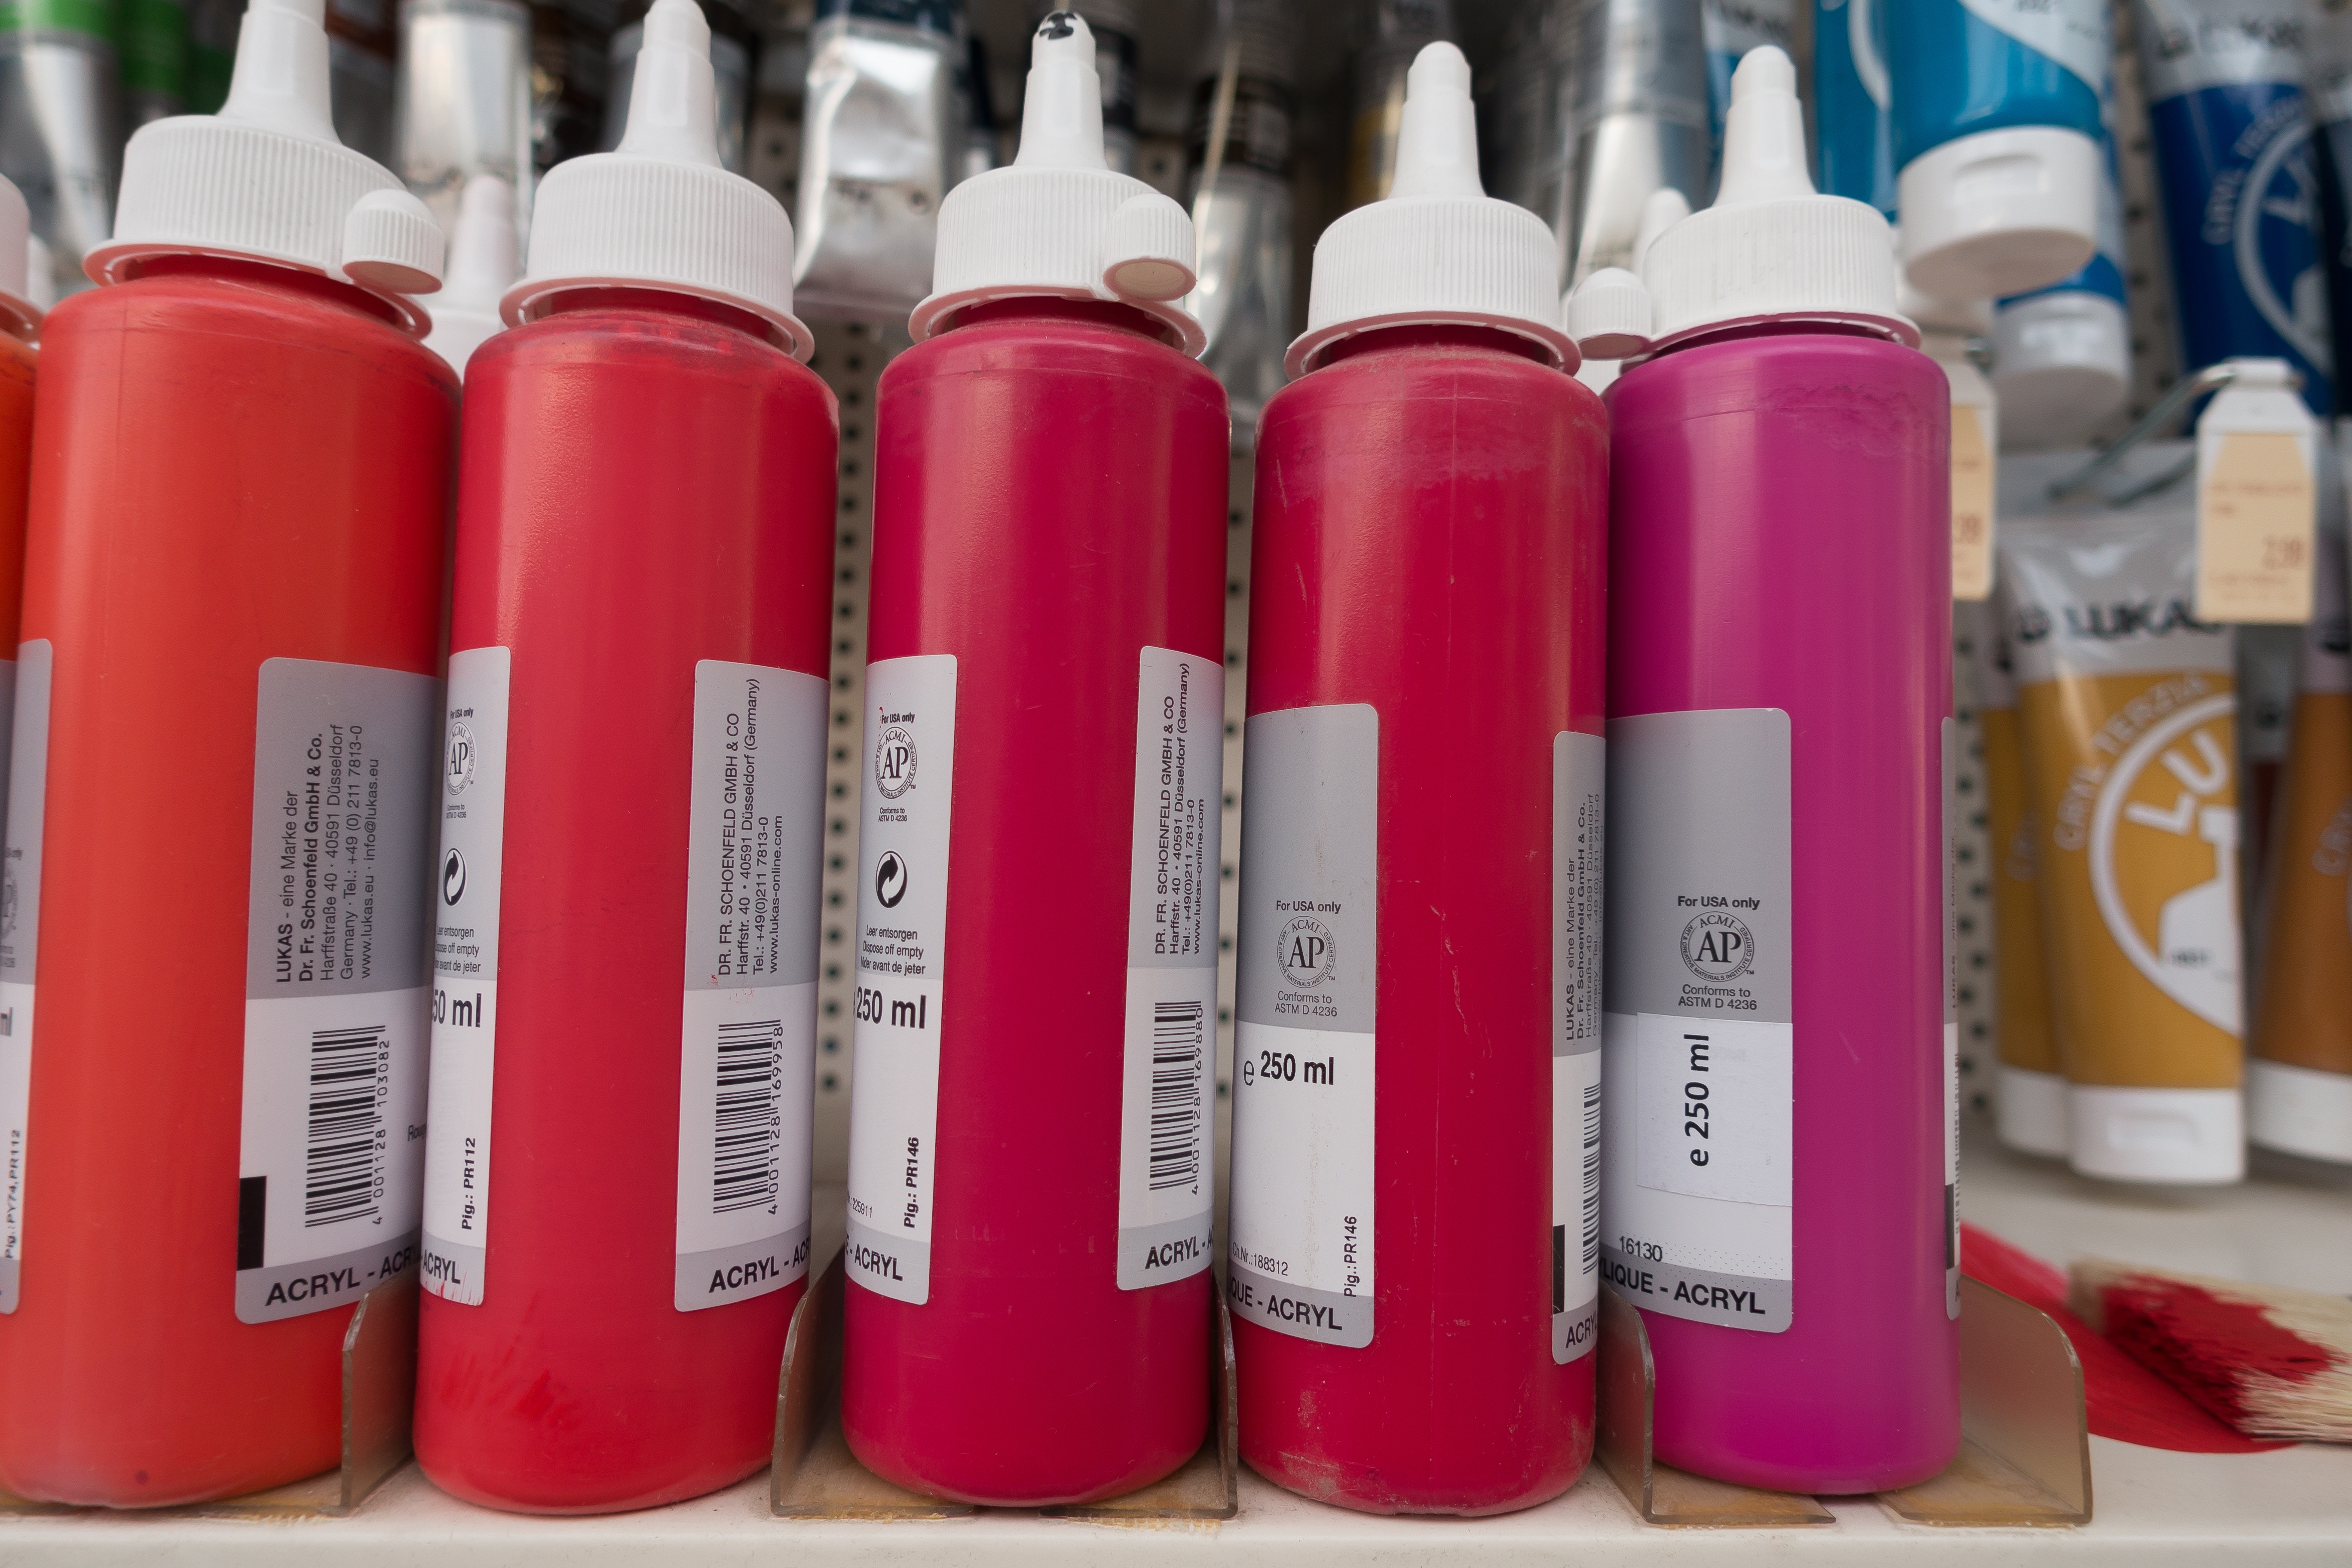
orange, red, color, paint, bottle, colorful, pink, lip, painting, art, painter, beauty, magenta, artists, cosmetics, color gradation, acrylic paints